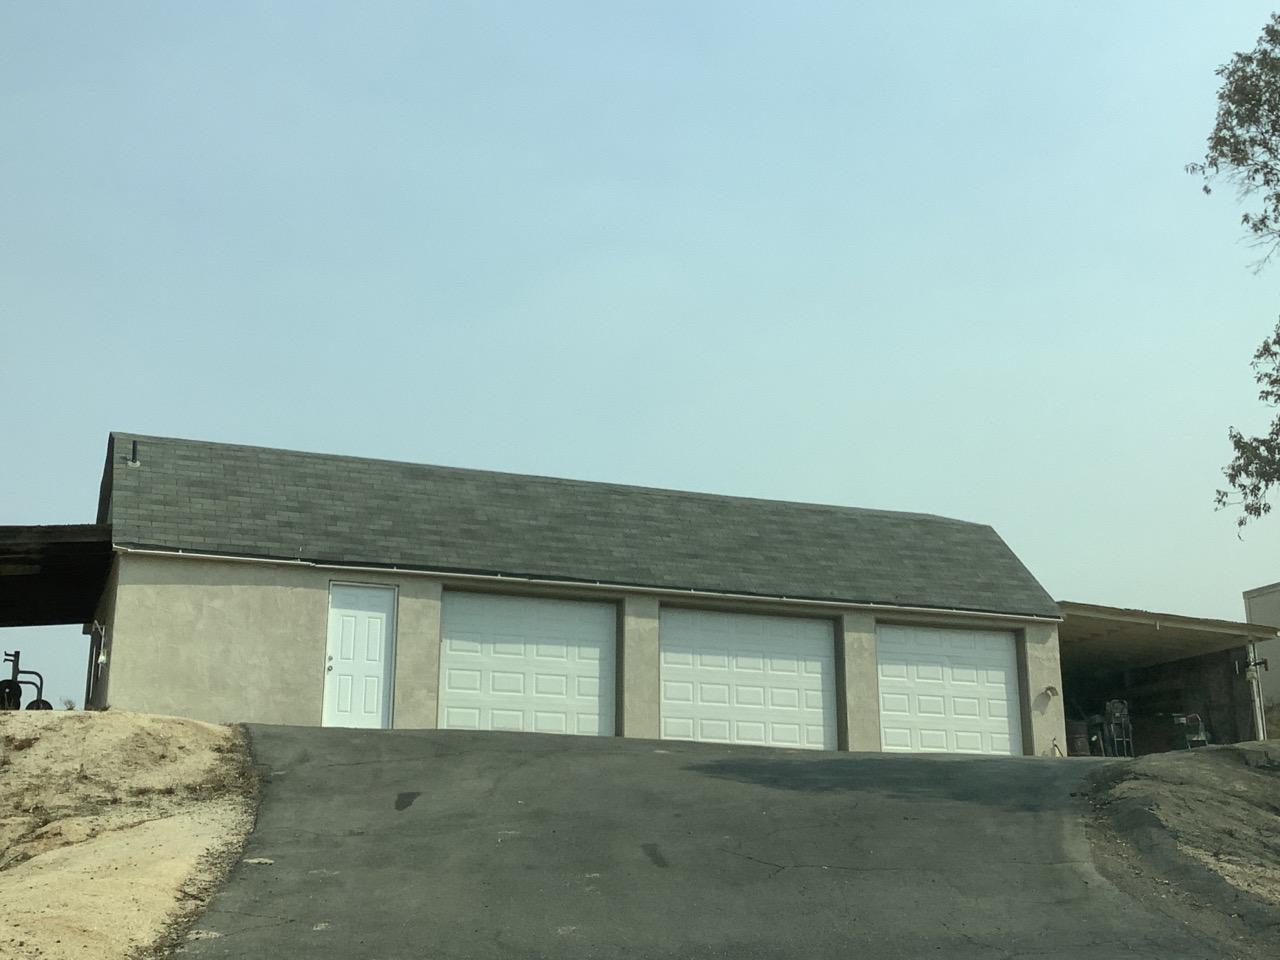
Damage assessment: no_damage